Answer in natural language. How many Doorframes are visible in the scene? Choose between the following options: 7, 6, 1, 8 or 1
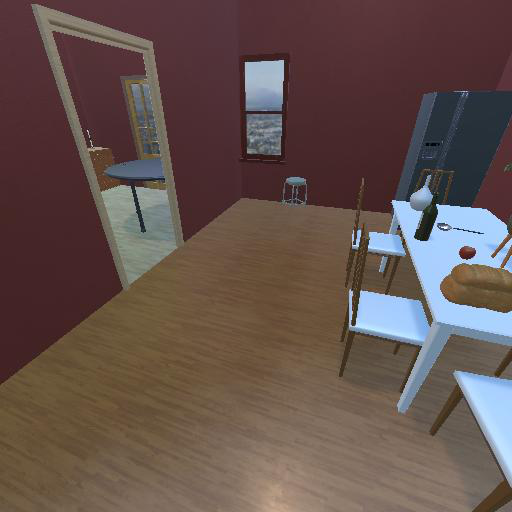
<answer>1</answer>